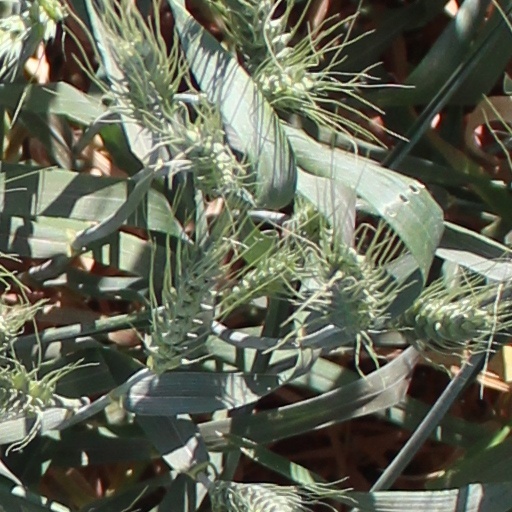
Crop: wheat